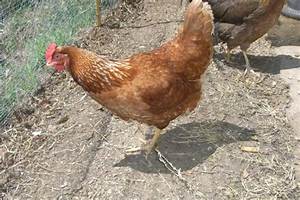
Label: gallina